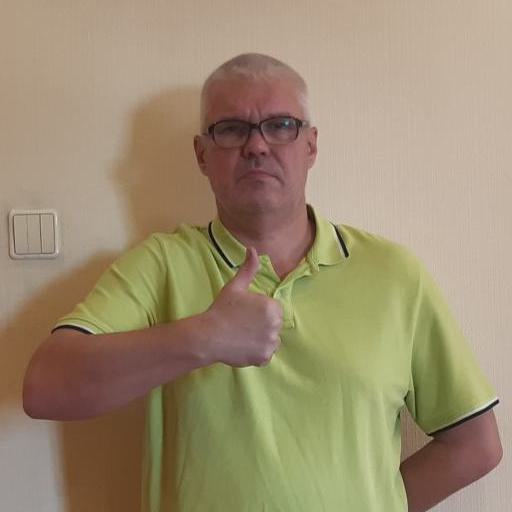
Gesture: like